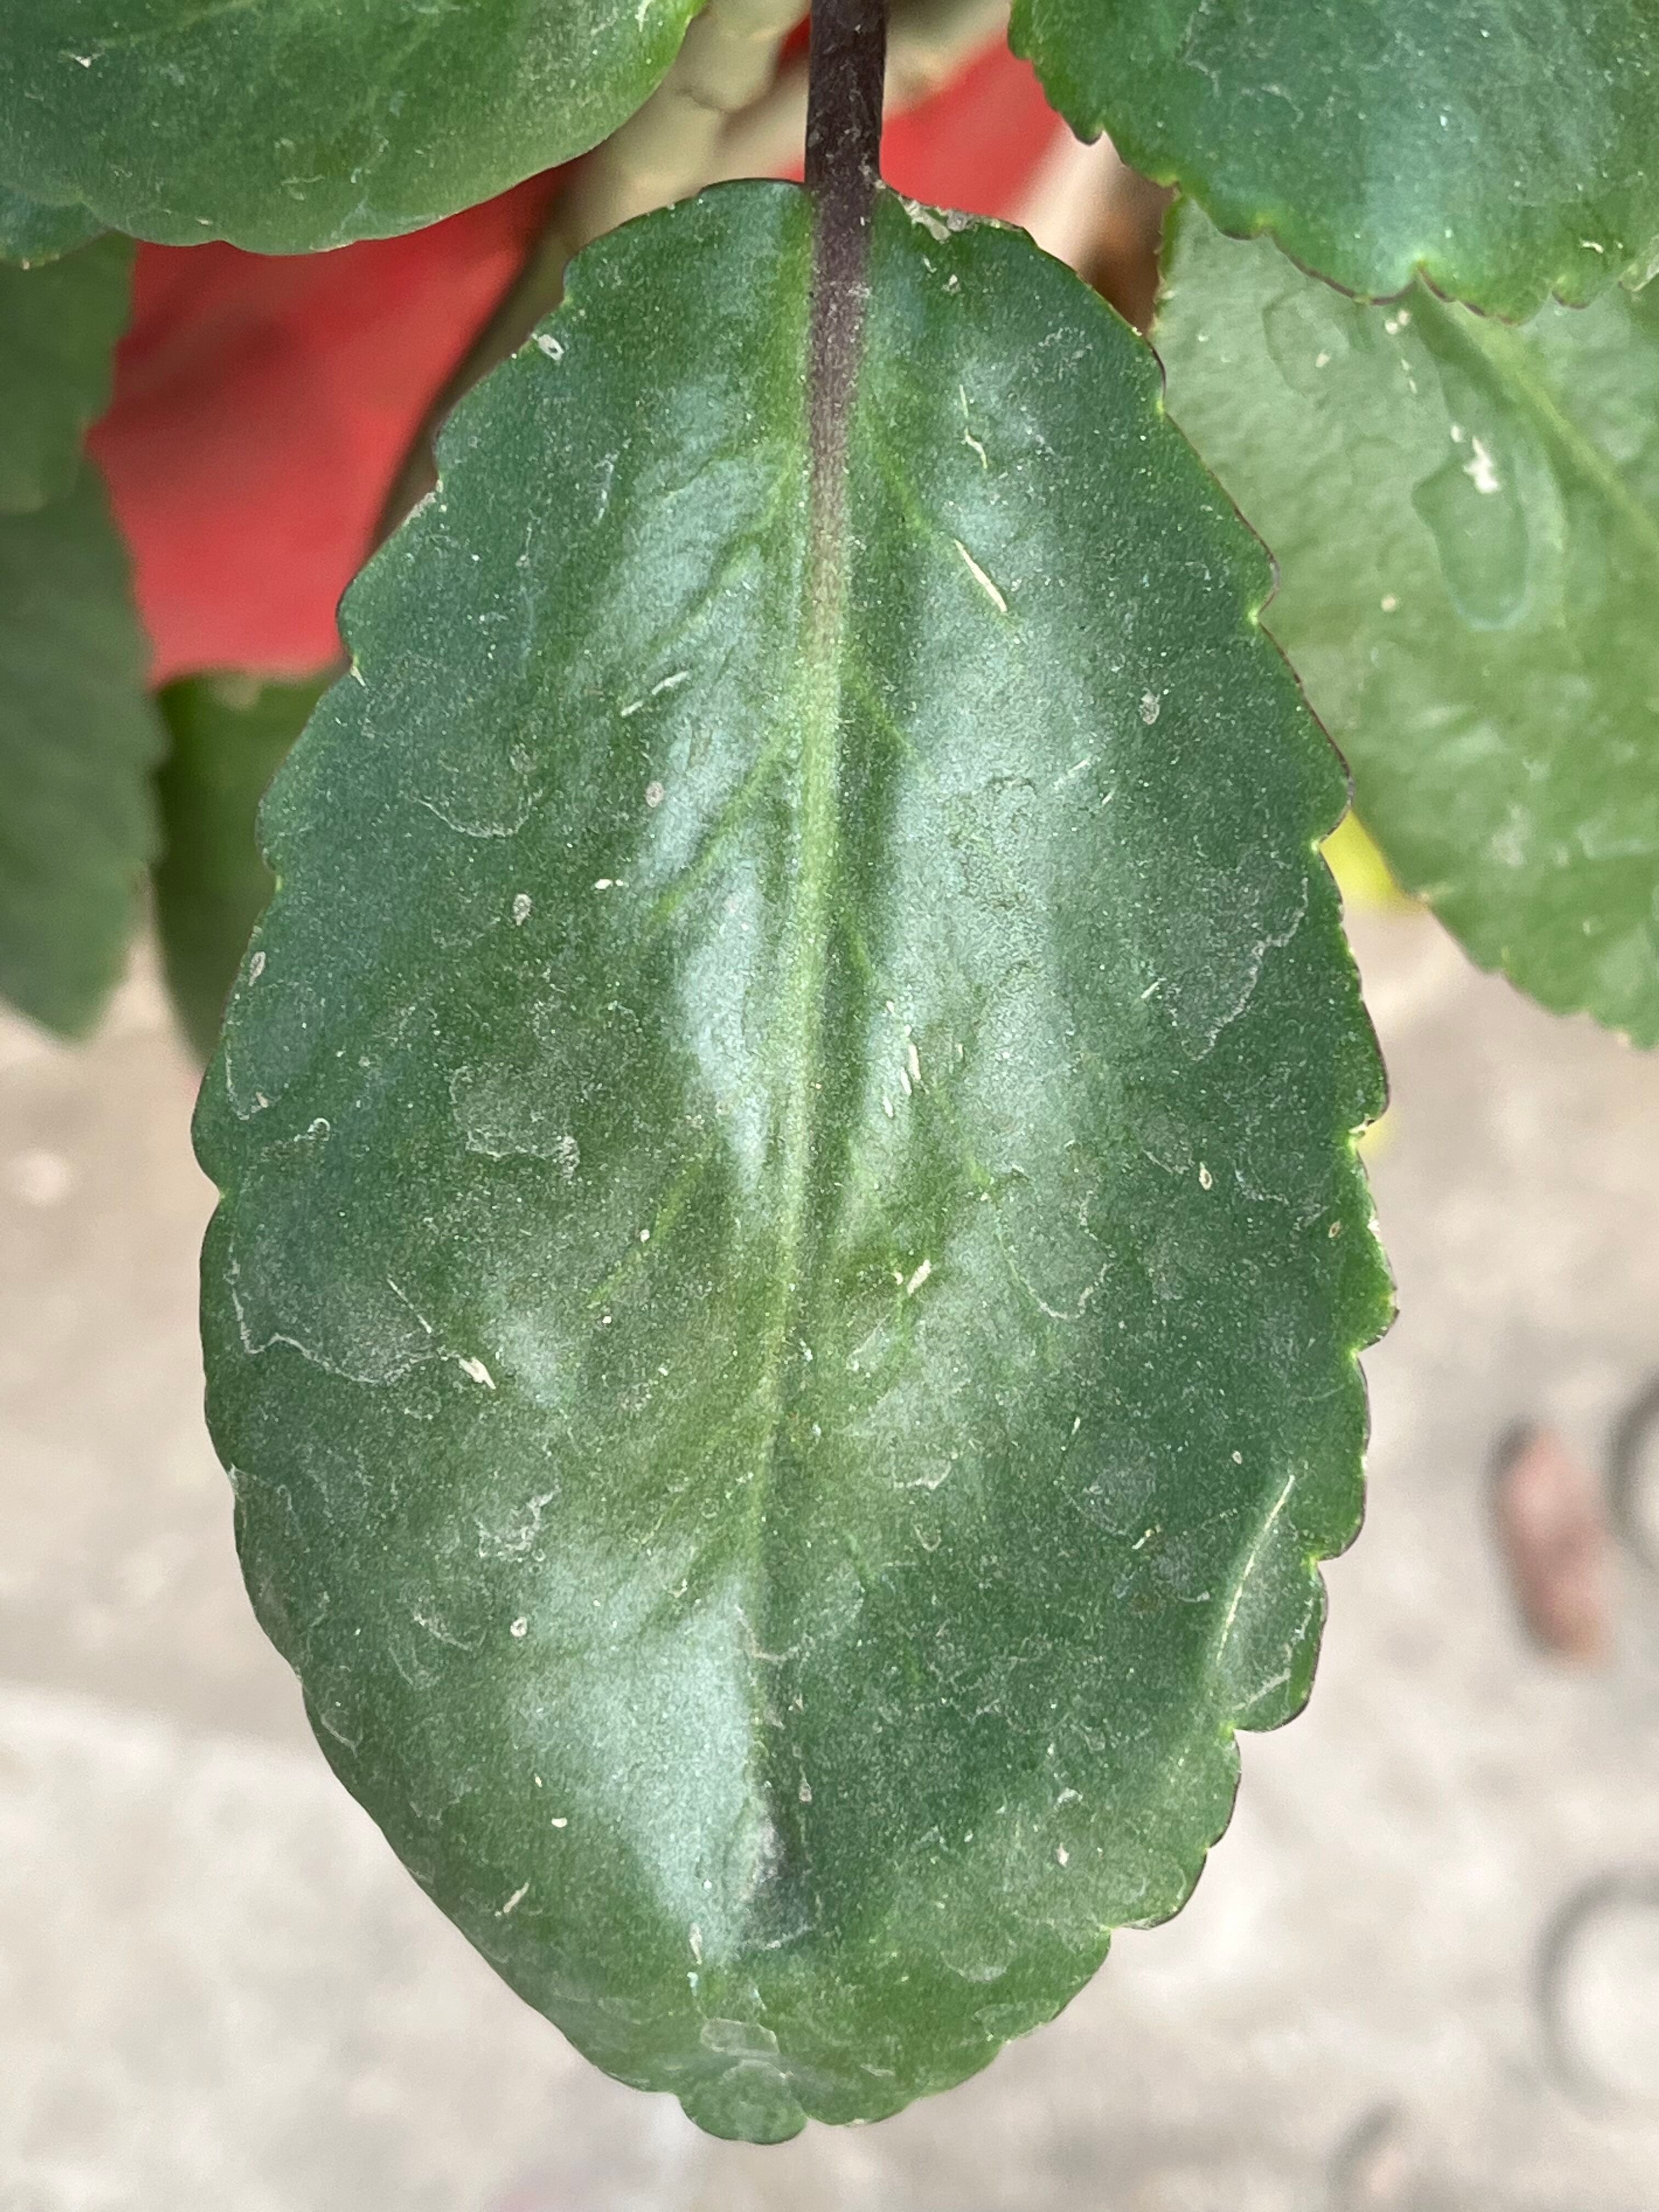
Plant species: kalanchoe-pinnata